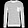
Label: Pullover